Oldsmobile Cutlass Supreme

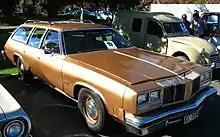
1977 Oldsmobile Cutlass Supreme Vista Cruiser

The Cutlass line soon became Oldsmobile's biggest seller, accounting for 43% of the division's total volume in 1974, with the Cutlass Supreme coupe being the single most popular model. With rectangular headlights newly legalized in 1975, the Cutlass received a facelift for the 1976 model year featuring quad headlights flanking a waterfall grille, and on coupes, the removal of the lower body "skeg lines". This attractive redesign boosted sales even further. The Cutlass line as a whole was America's best-selling car in 1976, helping Oldsmobile to become the only marque outside of Ford and Chevrolet to break one-million units sold. By 1977, however, GM had downsized its full-size models, and the Cutlass Supreme was now nearly identical in size to the redesigned Delta 88. That situation would last only that one year, as GM planned to downsize the Olds Cutlass and other intermediates for 1978.